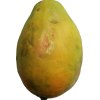
Label: papaya